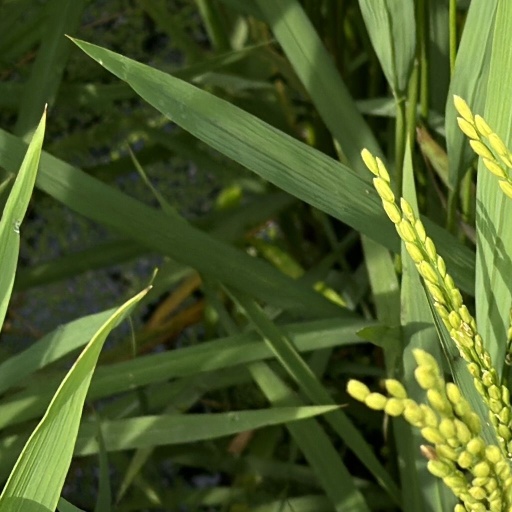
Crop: rice